The Talented Mr. Rollins

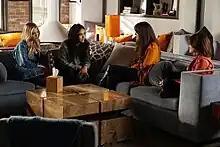
The Liars chatting in the beginning of the episode.

"The Talented Mr. Rollins" is the third episode of the seventh season of the mystery drama television series "Pretty Little Liars", which premiered on July 5, 2016, on the cable network Freeform. The episode was written by Jonell Lennon and directed by Zetna Fuentes. The episode focuses on the four protagonists trying to find a way to rescue Alison from the psychiatric hospital, and, during the process, they end up making a terrible, huge mistake.